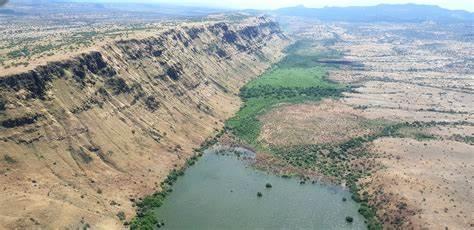
Bwawa lililojaa maji, mlima wenye miteremko mikali, tambarare yenye nyasi fupi yenye rangi ya kijani kibichi na vichaka vidogovidogo.